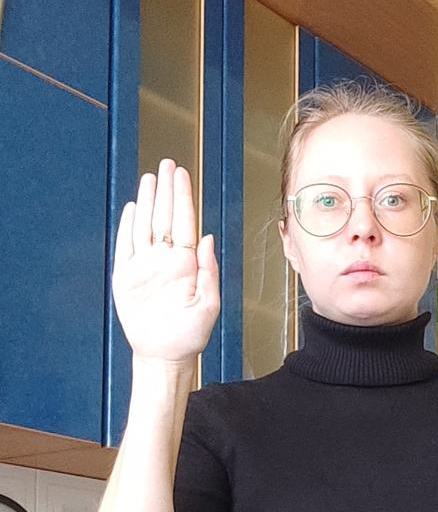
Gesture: stop